Jack Goff

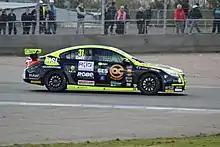
Goff driving the Team BMR Vauxhall Insignia at Donington Park during the 2014 British Touring Car Championship season.

On 19 December 2012, it was announced that Goff would drive an NGTC Vauxhall Insignia for Team HARD in the 2013 British Touring Car Championship season. This came just over a month after he tested the car at Silverstone. Two minutes into qualifying for the first round at Brands Hatch, he collided with Colin Turkington who had spun on the exit of Druids and was stationary on the racing line. He hadn't set a time and started at the back of the grid for the first race. Jack finished 17th in the Drivers Championship.